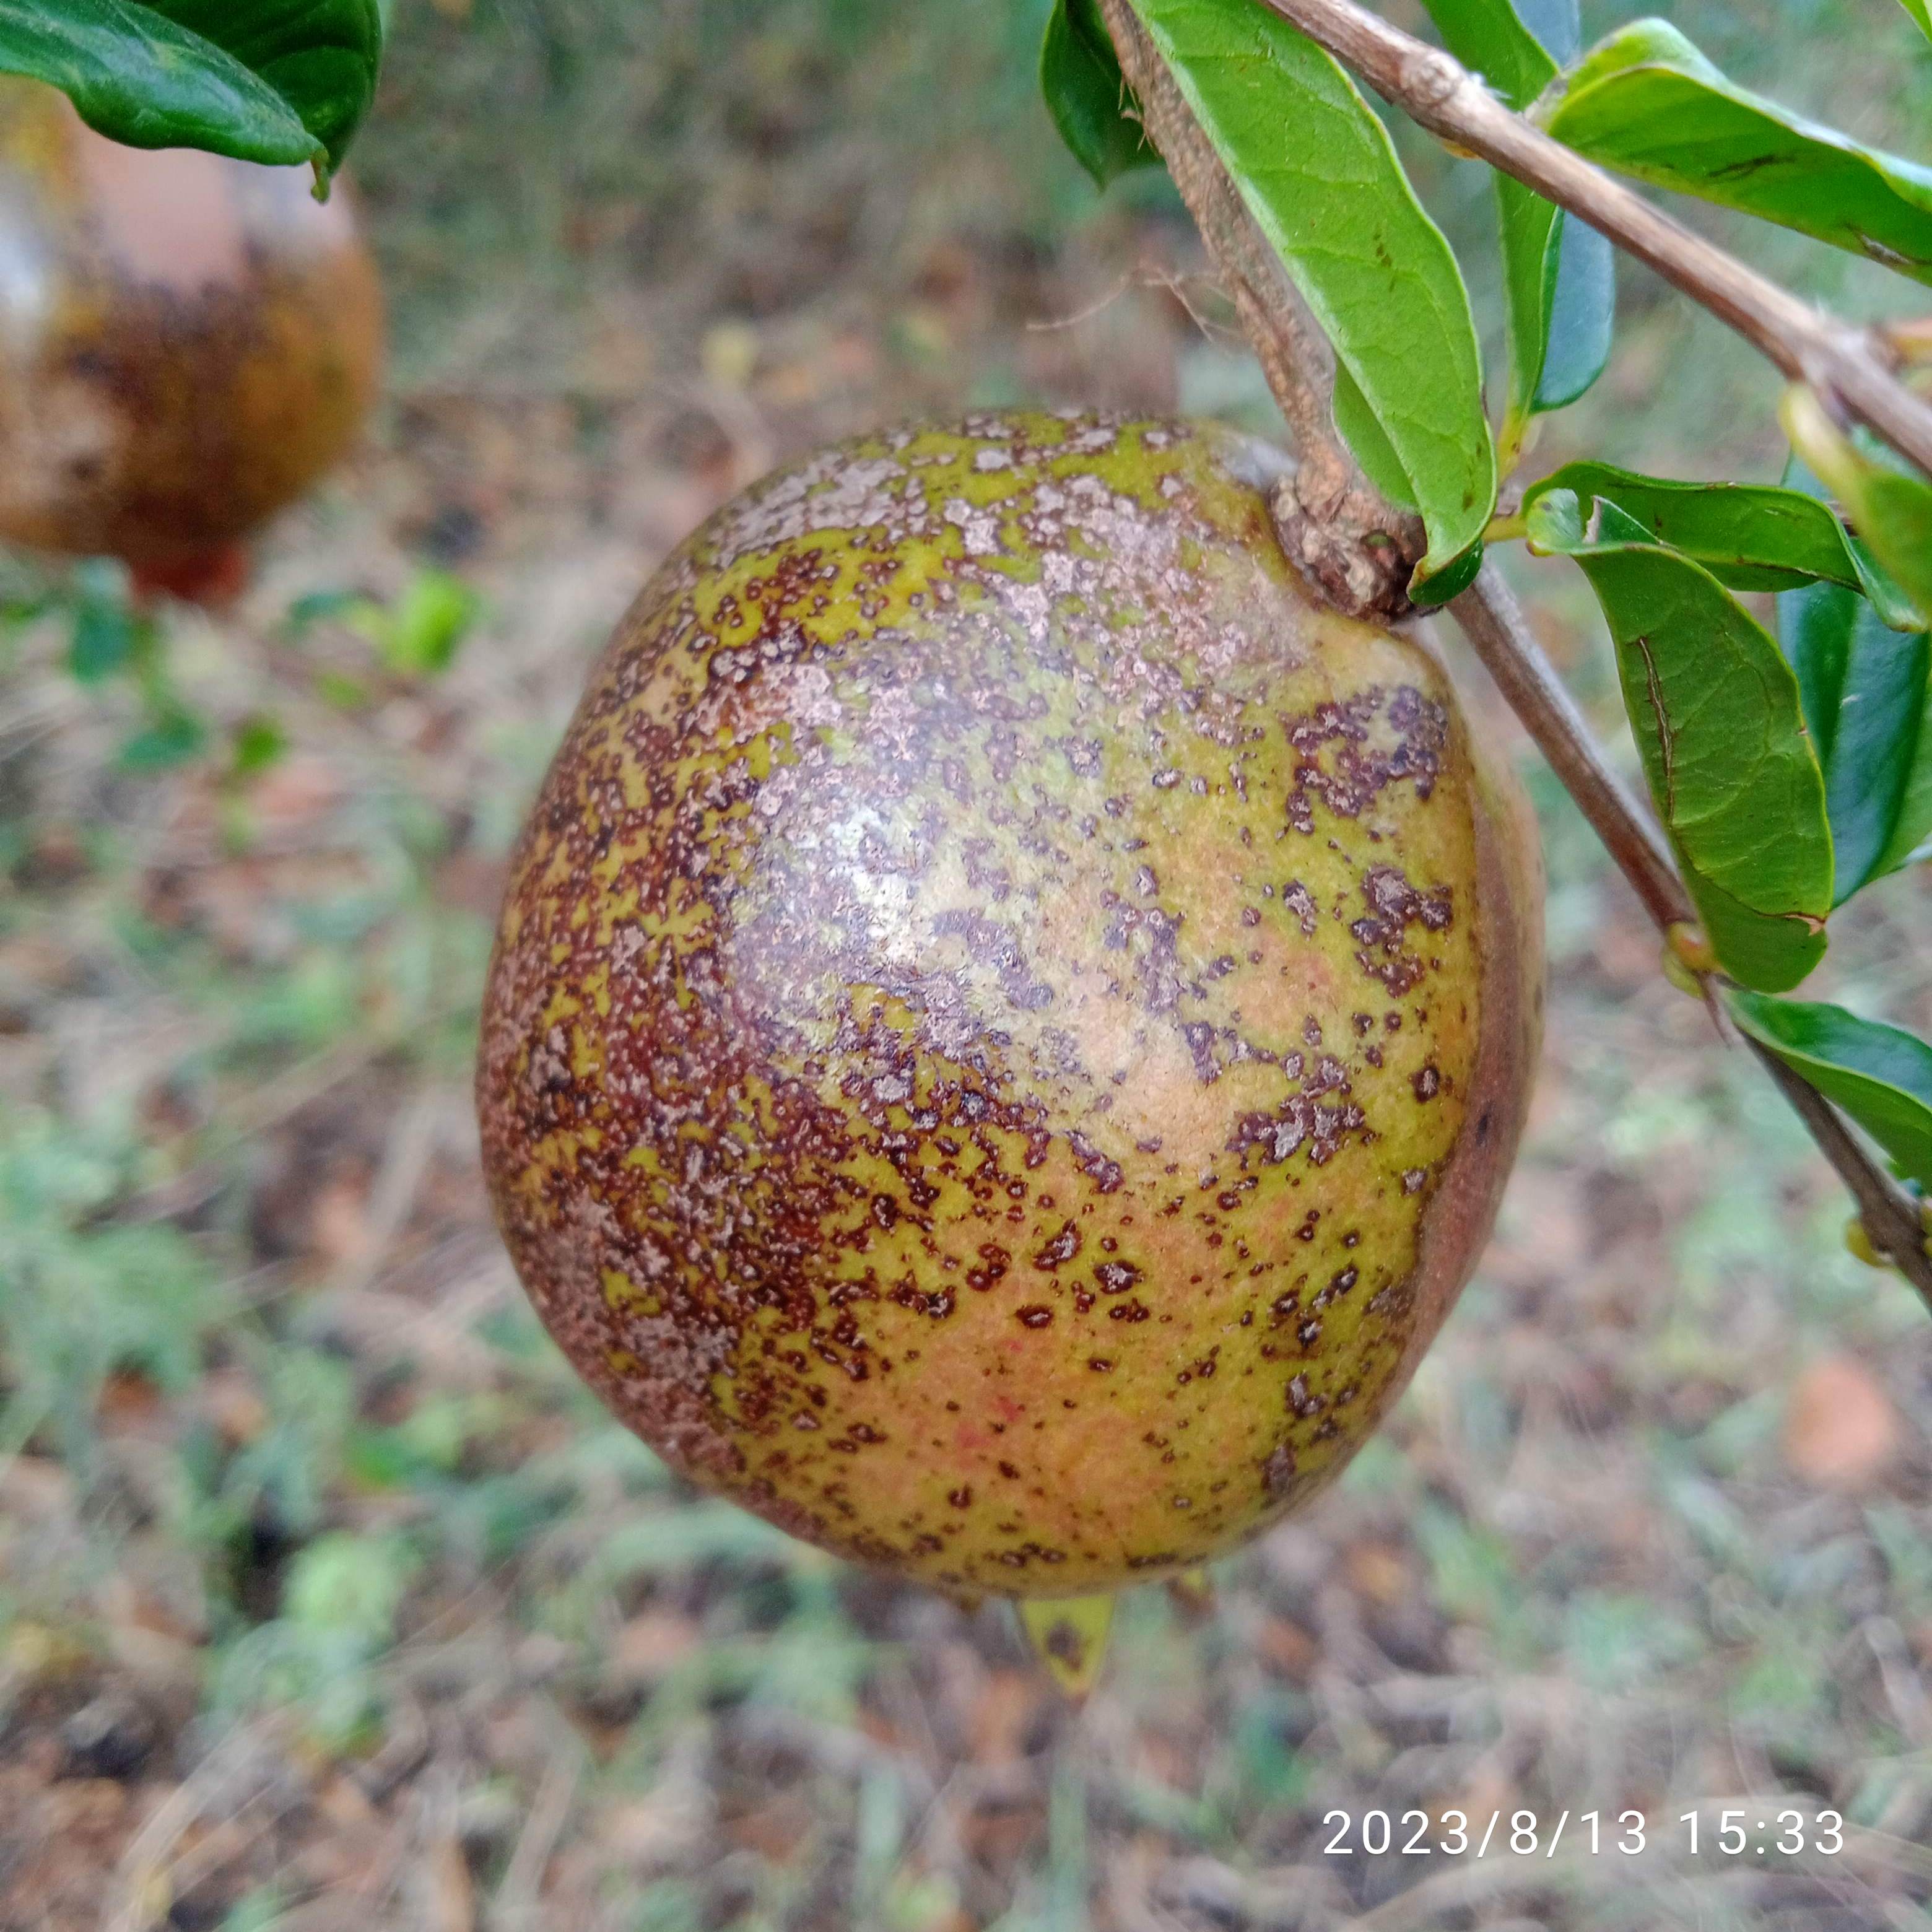
Label: Cercospora